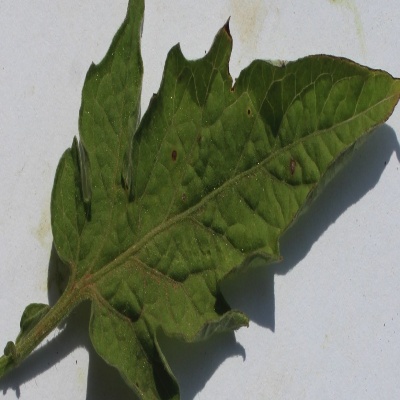
Crop: Tomato
Condition: septoria leaf spot